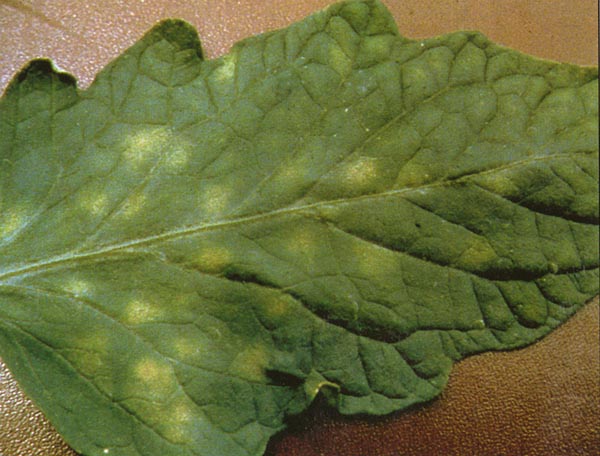
Labels: Tomato mold leaf